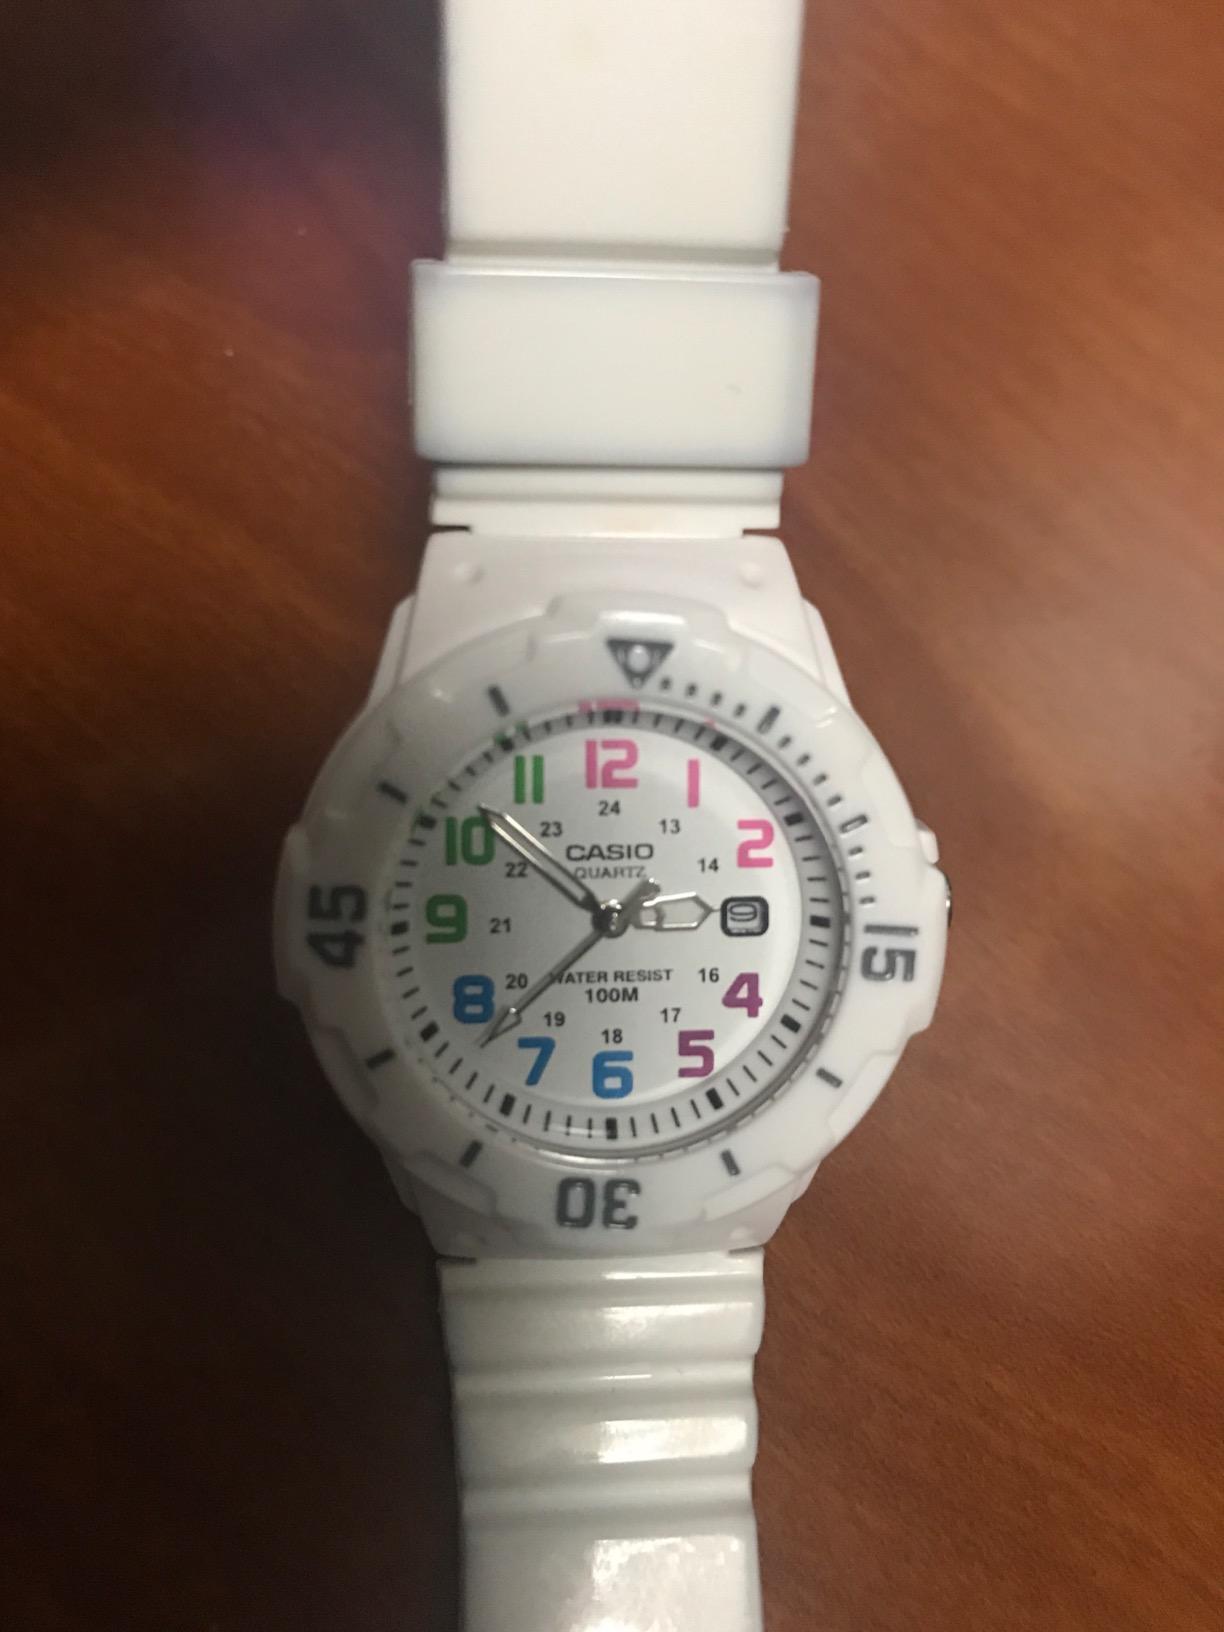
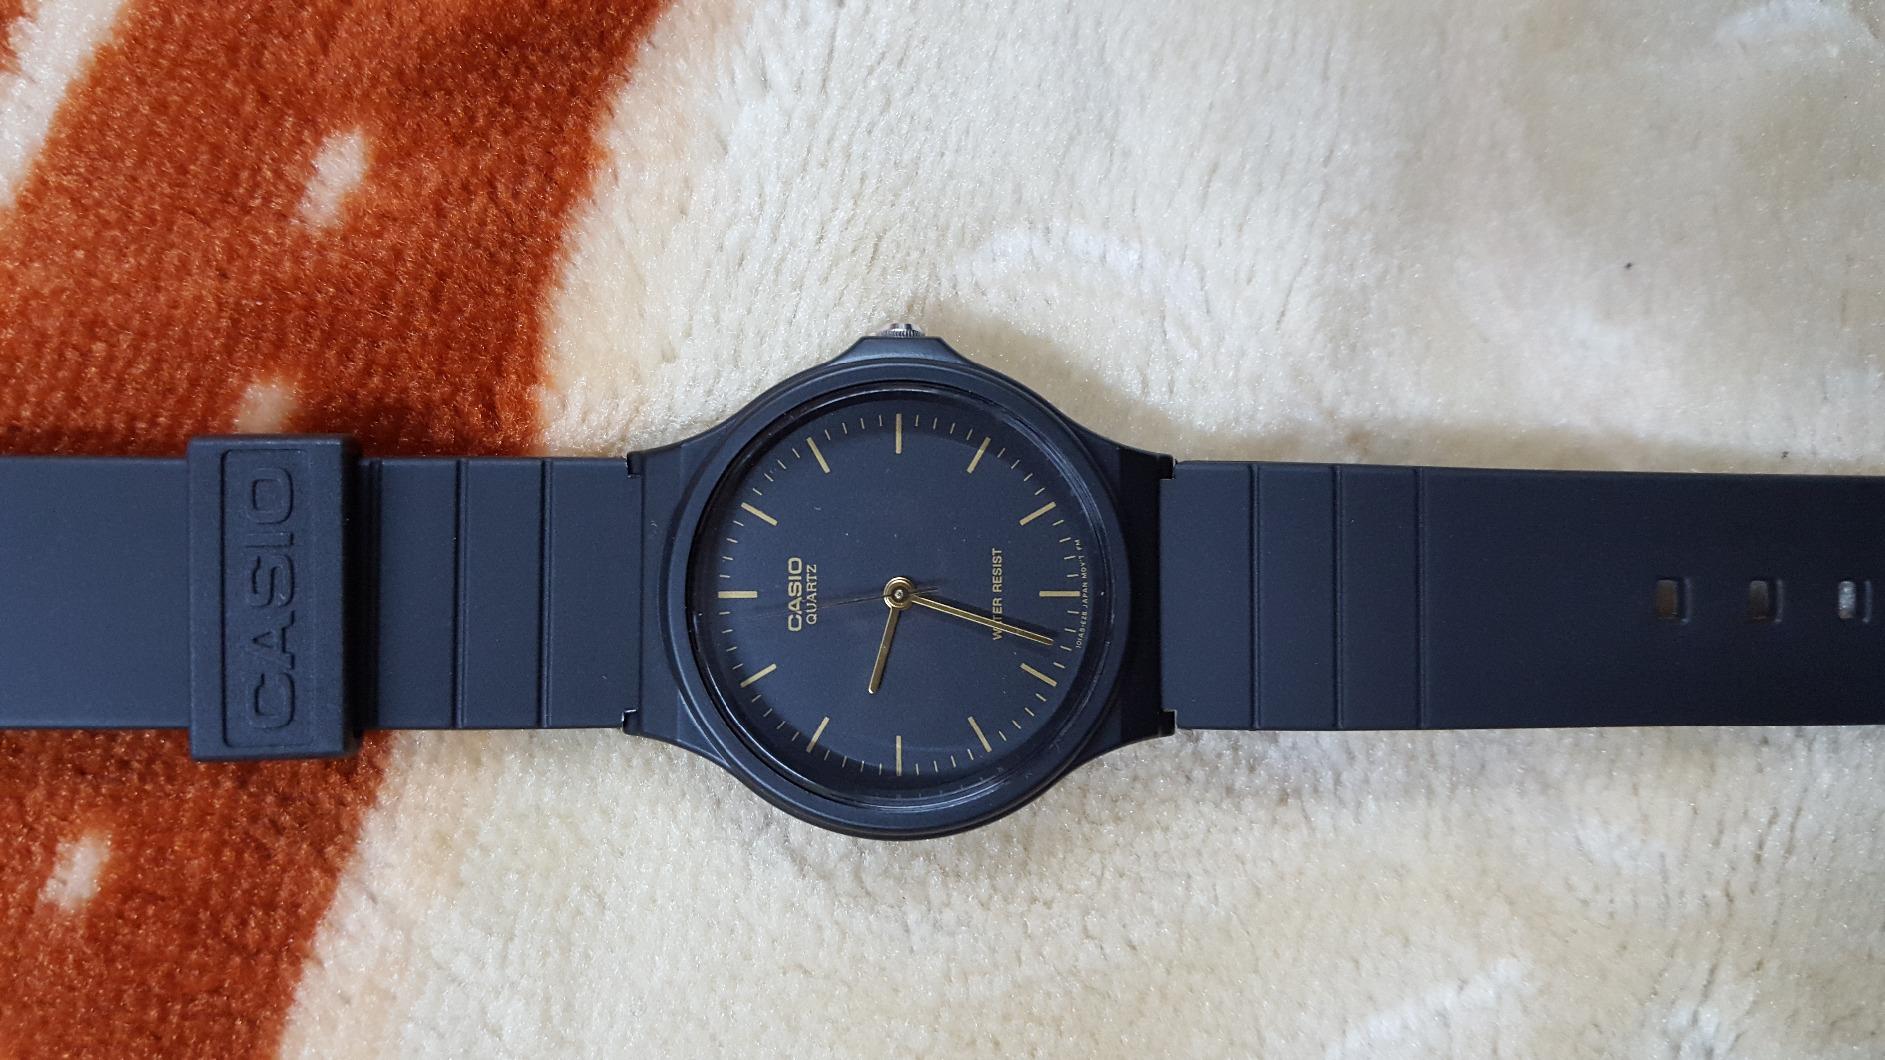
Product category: accessories_watch
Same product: no